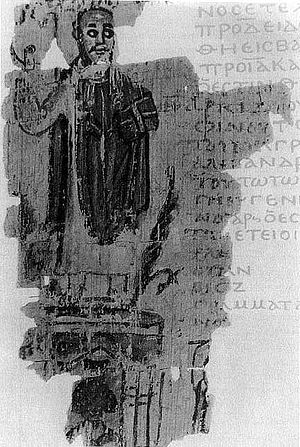
Biblioteket i Alexandria / Ødelæggelsen af de hedenske templer på Theophilus' ordre
Biskop Theophilus står i 391 triumferende oven på Serapeum med testamentet i hånden. Manuskript fra det 5. århundrede.
Biblioteket i Alexandria var i antikken det største bibliotek i verden og gjorde Alexandria til et førende lærdomscenter. Det formodes at være grundlagt omkring 280 f.Kr. af Ptolemaios 2. af Egypten. Eratosthenes og Aristarchos forskede aktivt ved biblioteket, som i sin storhedstid skal have haft mellem 400.000 og 700.000 skriftruller, fortrinsvis med græsk litteratur.